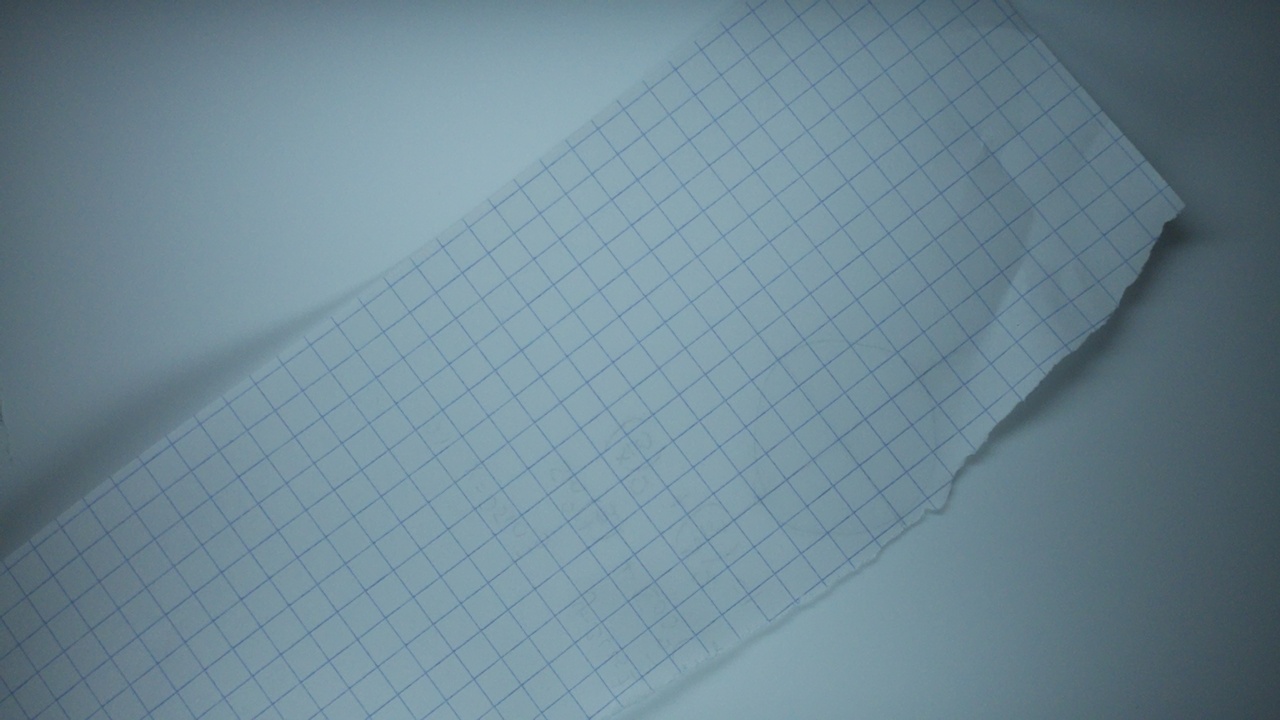
Label: recycle